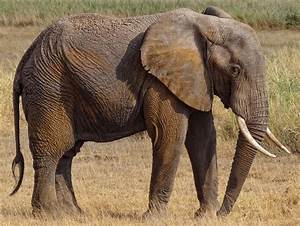
Label: elefante